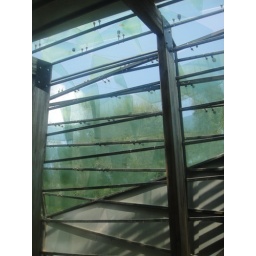
The Glass Chapel  windows are made from left over car windshields